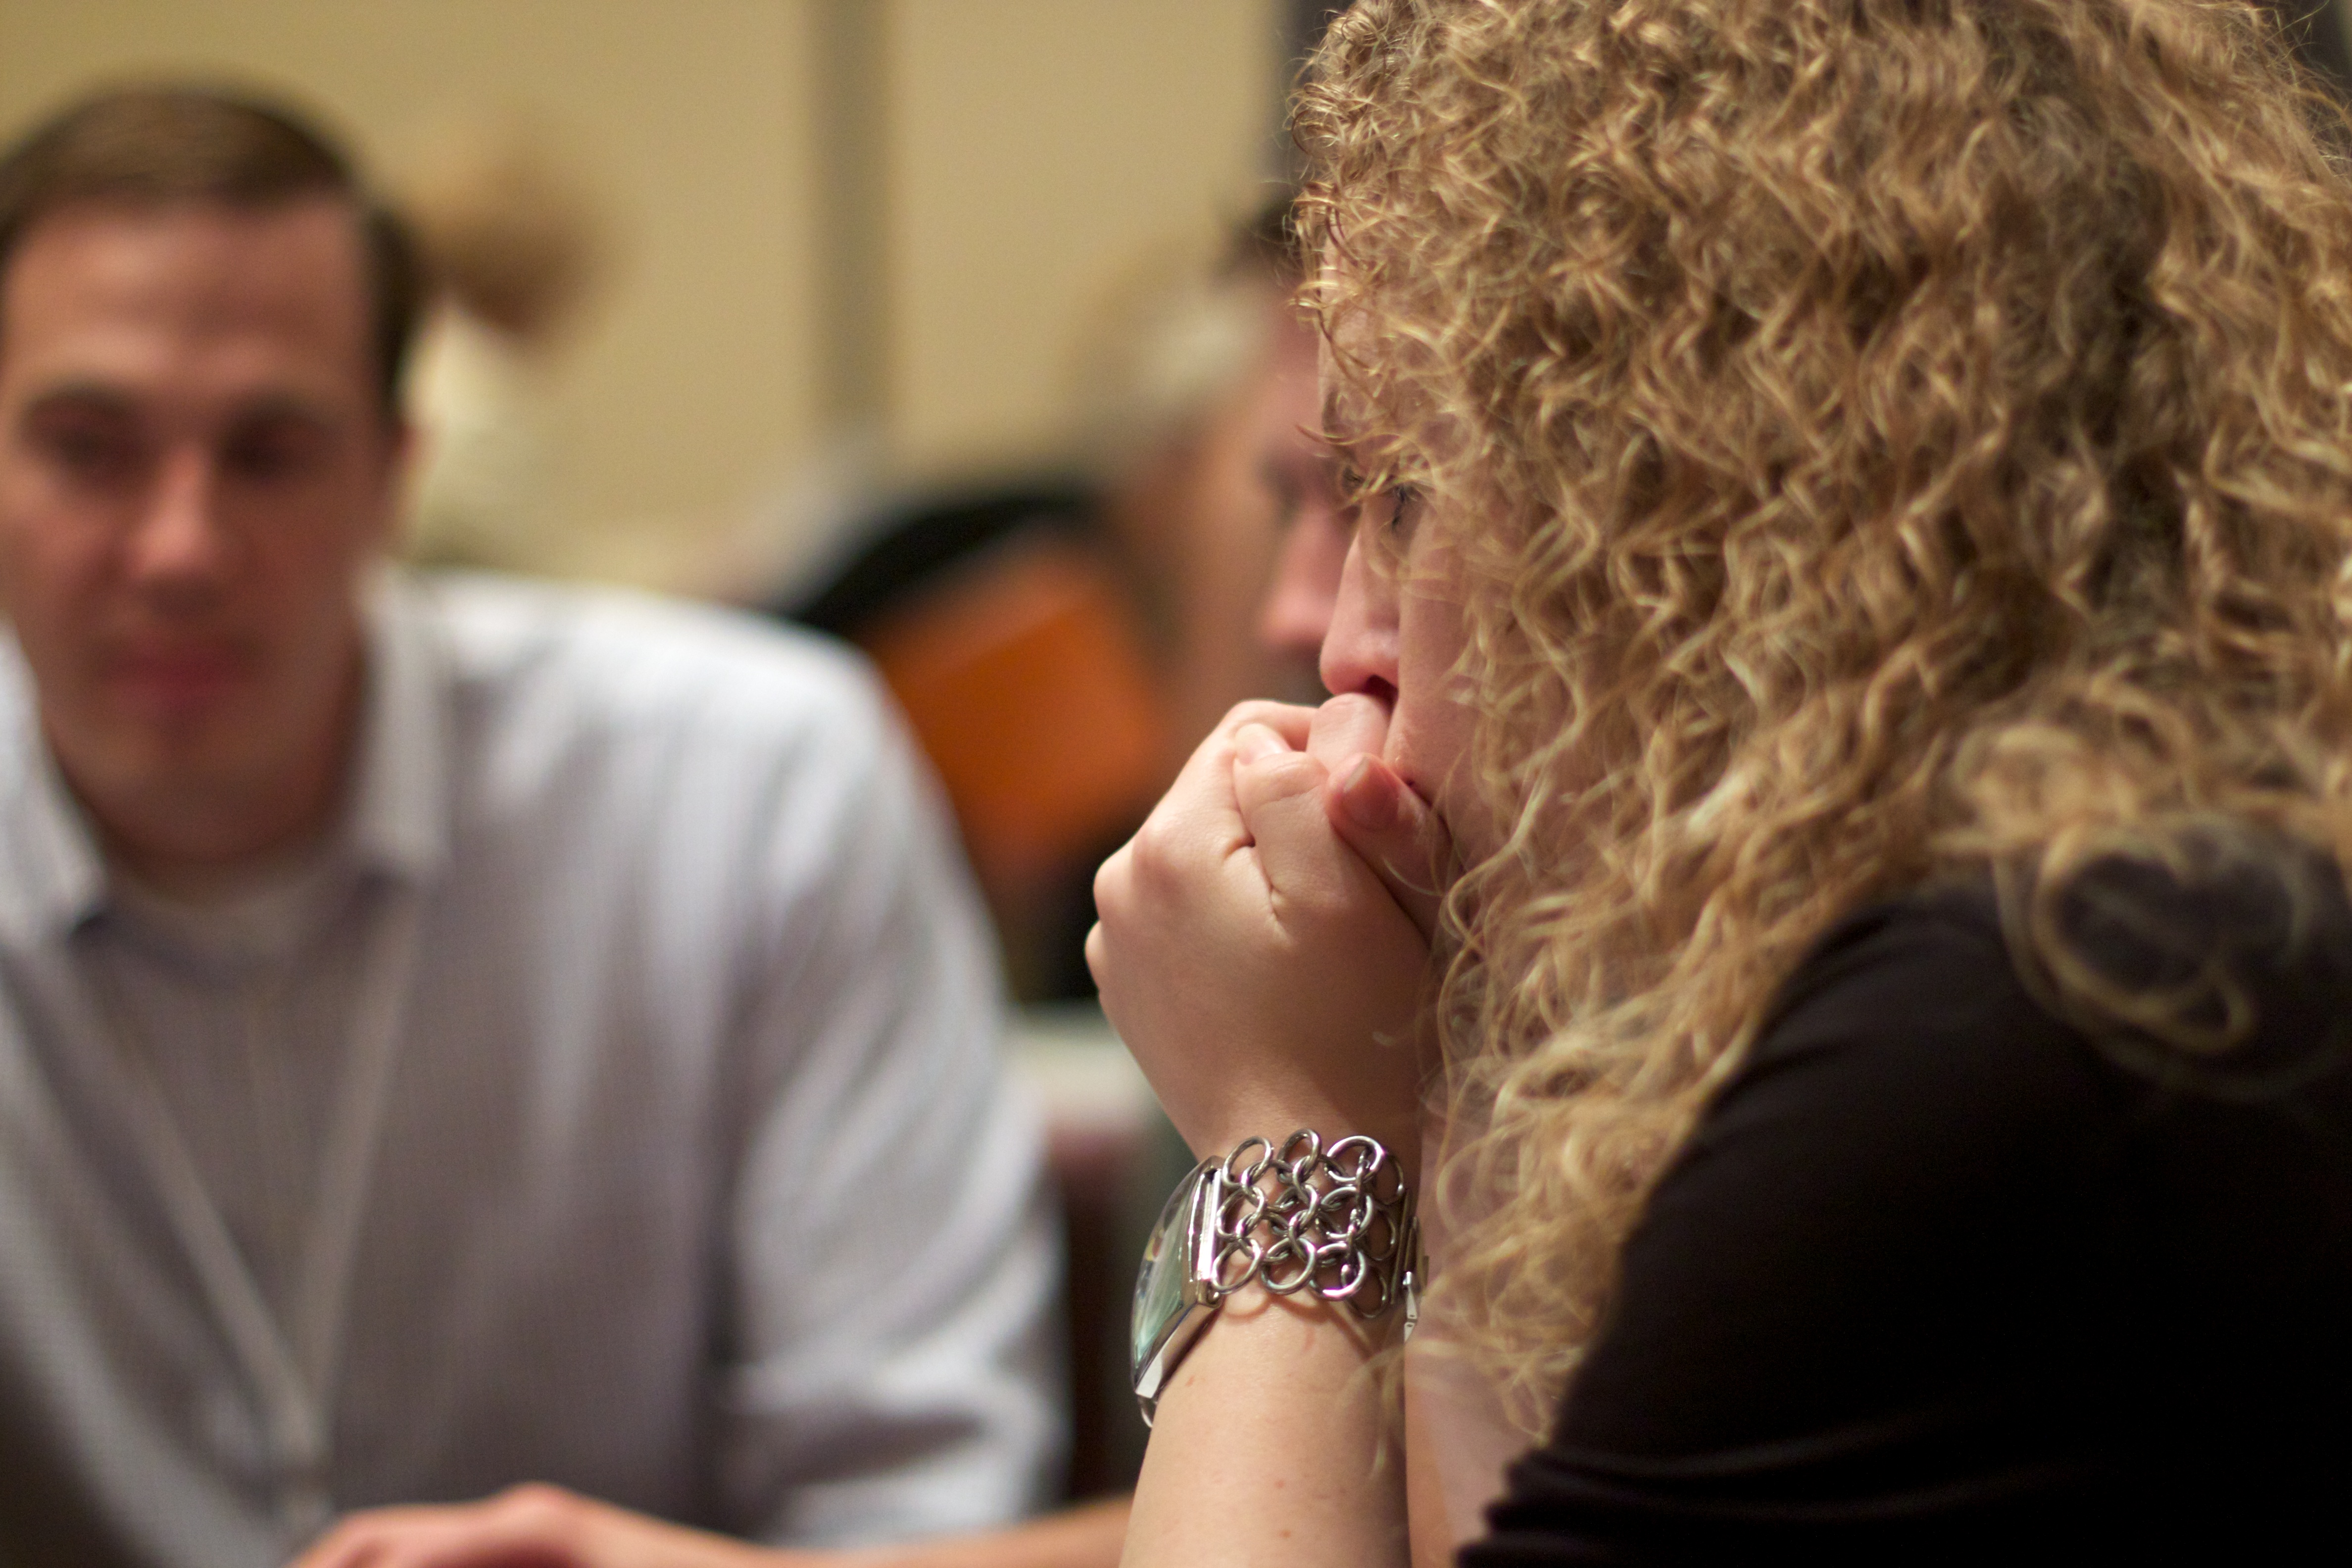
person, woman, hair, bride, hairstyle, ceremony, mcn2010, interaction